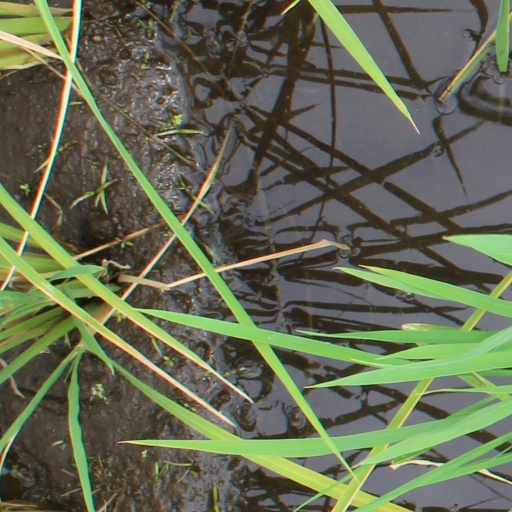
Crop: rice